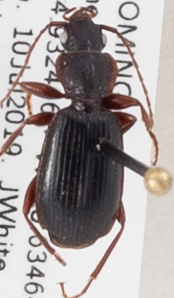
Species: Cymindis cribricollis
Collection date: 2019-07-10
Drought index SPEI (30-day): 0.47
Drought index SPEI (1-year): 0.2
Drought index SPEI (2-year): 1.28